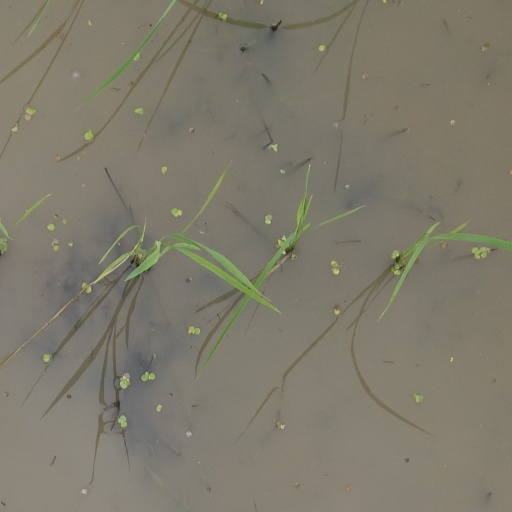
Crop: rice